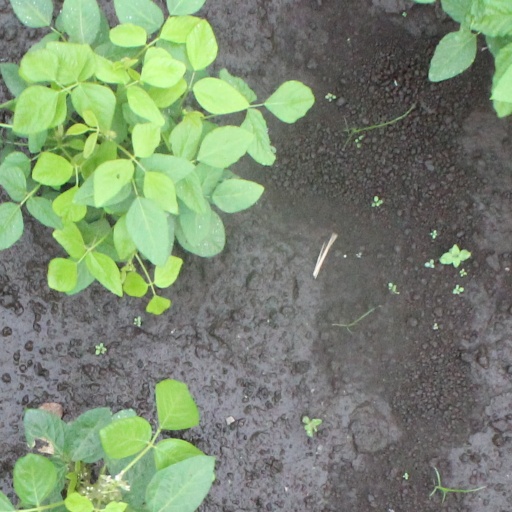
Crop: soybean